Public housing estates in Tsz Wan Shan

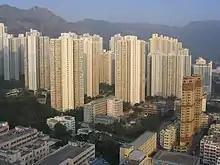
Tsz Lok Estate

Tsz Lok Estate is a public housing estate in Tsz Wan Shan. The site was formerly Tsz Lok Estate, which included Blocks 4 to 32 in Tsz Wan Shan Estate. After redevelopment, 11 rental blocks were built in the south part of the site. However, the north part was assigned to build Phase 1 and 2 of Tsz Oi Court.